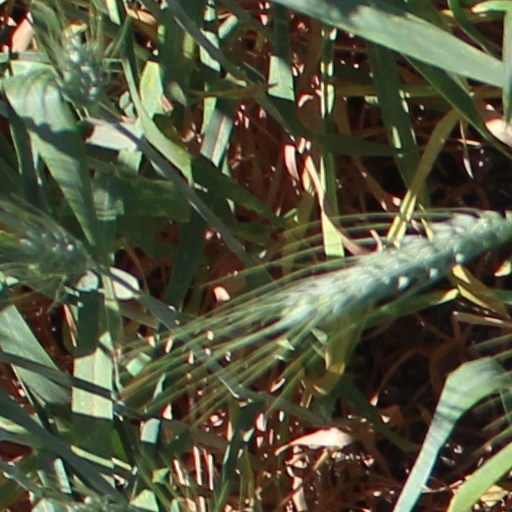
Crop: wheat